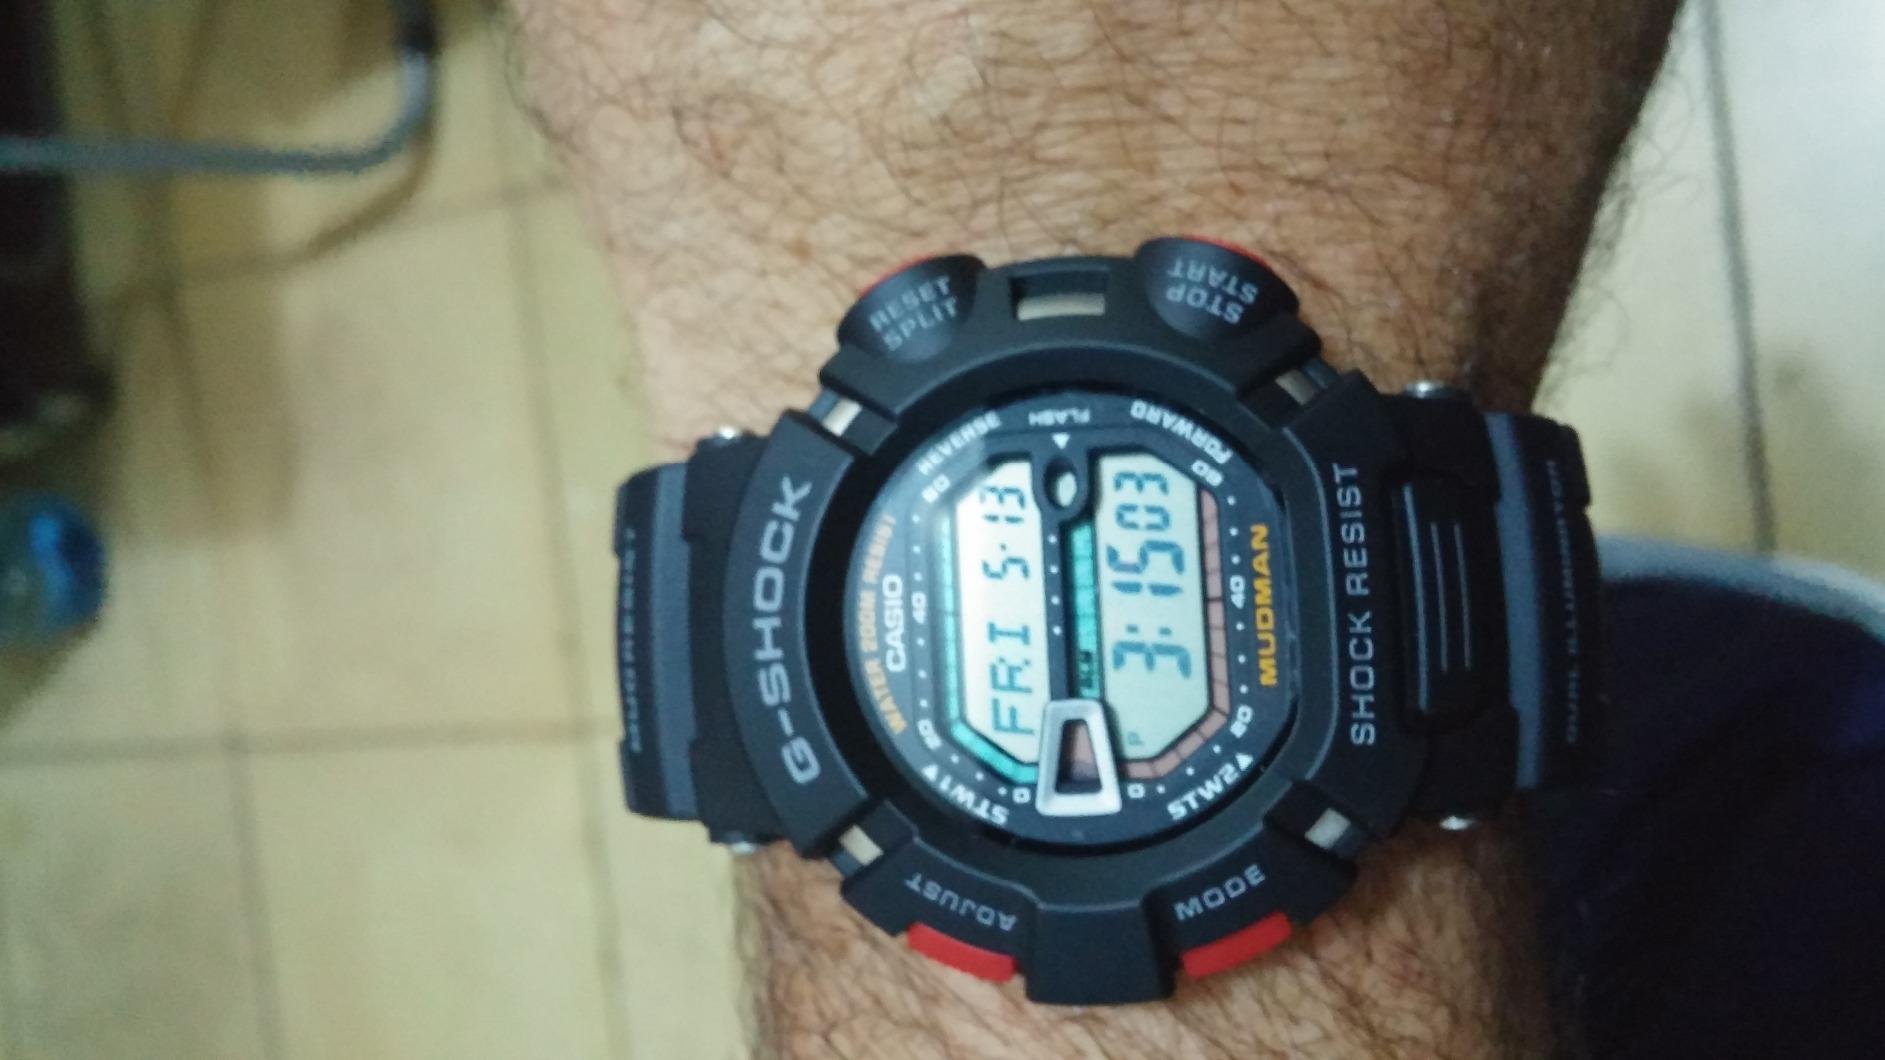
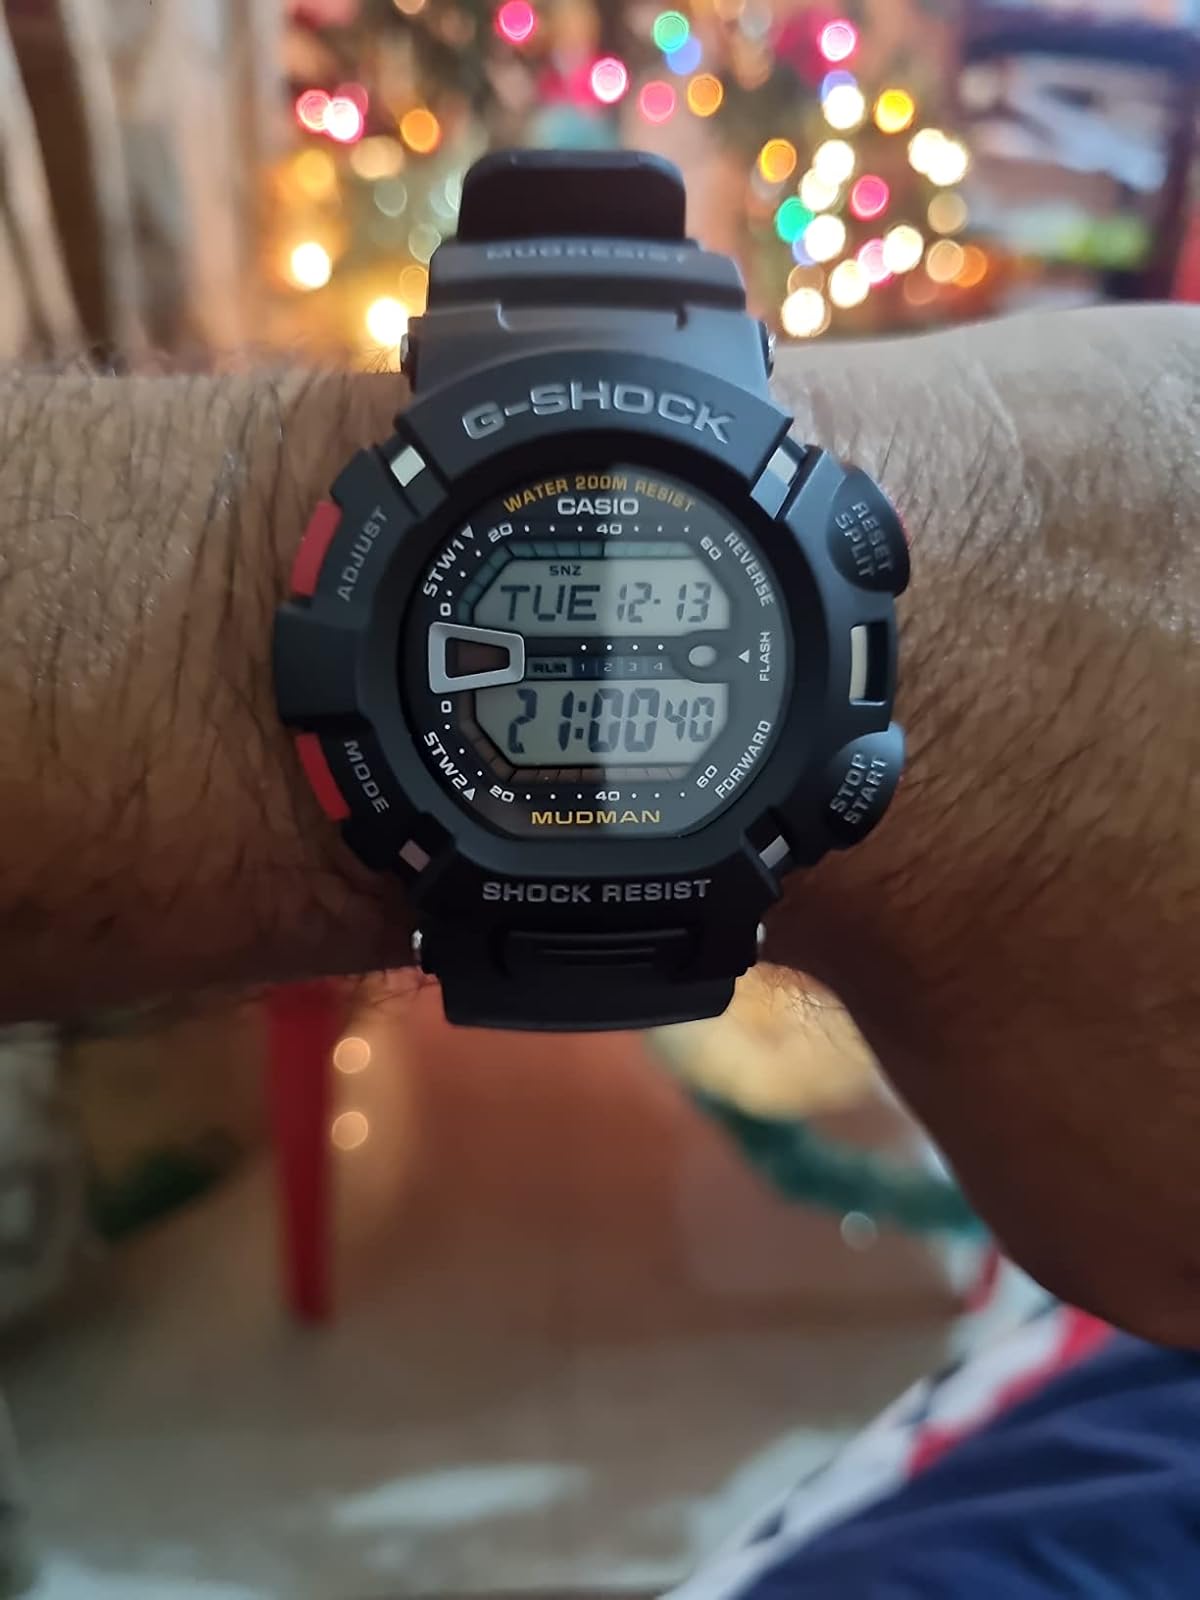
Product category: accessories_watch
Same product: yes